Abdelkader Taleb Omar

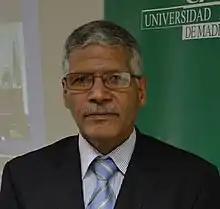
Omar in 2015

Abdelkader Taleb Omar (born 1951) is a Sahrawi politician and diplomat currently serving as the Minister of Education and Vocational Training of the Sahrawi Arab Democratic Republic since 2025. He was ambassador to Algeria from 2018 to 2025, and previously served as Prime Minister.